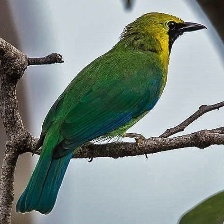
Species: BORNEAN LEAFBIRD
Scientific name: CHLOROPSIS KINABALUENSIS